Pasi (film)

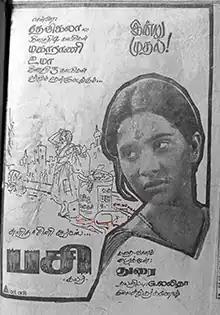
Theatrical release poster

Pasi is a 1979 Indian Tamil-language drama film written and directed by Durai. It stars Shoba, Vijayan and Delhi Ganesh. The film, released on 21 December 1979, won two awards each at the National Film Awards, the Tamil Nadu State Film Awards, and the Filmfare Awards South. It was remade in Hindi by Durai as "Pet Pyaar Aur Paap".